Daughters of Zelophehad

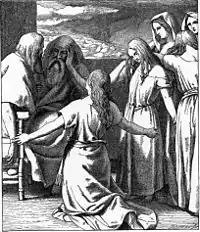
The Daughters of Zelophehad (illustration from the 1897 "Bible Pictures and What They Teach Us" by Charles Foster)

In the Talmud and the "Zohar" the reference to Zelophehad having "died in his own sin" is used to equate him with the man executed for gathering sticks on Shabbat, but "Sifri Zutta" says that it cannot be known if he was.